Greek Revival architecture

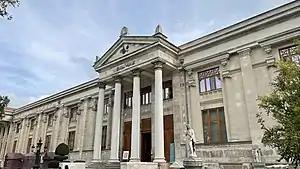
The Istanbul Archaeology Museums in Istanbul, Turkey

During the late period of the Ottoman Empire, Greek Revival architecture had its examples in the empire. The prominent examples are Istanbul Archaeology Museums (1891)